Aaron Simpson (entrepreneur)

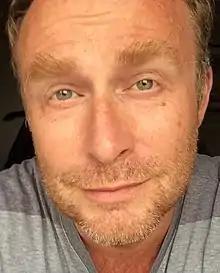
Aaron Simpson in 2005.

Aaron Simpson (born 6 January 1972) is a British businessman, entrepreneur and former film producer. He is the co-founder and executive chairman of Quintessentially Group, an international members-only lifestyle management company and concierge group. Simpson is also a founding trustee of the Quintessentially Foundation. A former film producer, Simpson has worked with Scala Films, Rocket Pictures and he founded his own company, Flashlight Films.